William Moore (loyalist)

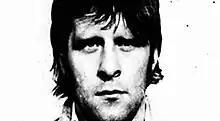
William Moore

William Moore (1949 – 17 May 2009) was a Northern Irish loyalist. He was a member of the Shankill Butchers, an Ulster Volunteer Force (UVF) gang. It was Moore who provided the black taxi and butcher knives which the gang used to carry out its killings. Following ringleader Lenny Murphy's arrest, Moore took over as the "de facto" leader of the gang and the killings continued.